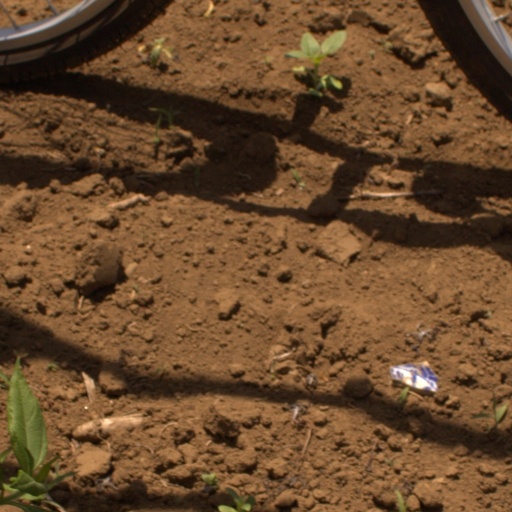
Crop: Jerusalem artichoke